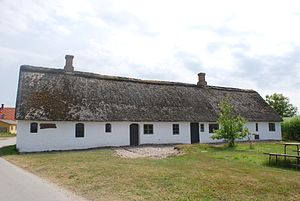
Mandø
Mandø Museum
"Mandø er en 7,63 km² stor dansk tidevandsø i Vadehavet mellem Rømø og Fanø. Den havde i 2018 40 indbyggere. ""Låningsvejen"" forbinder Mandø med Vester Vedsted i Jylland. Øen udgør Mandø Sogn. 1970 blev Mandø Kommune optaget i Ribe Kommune og blev dermed fra 2007 en del af Esbjerg Kommune. Mandø har status som vildt- og naturreservat. Sydvest for øen ligger højsandet Koresand. Et højsand er et område, der som regel ikke er oversvømmet ved højvande. Mandø har altid hørt til Danmark. Fra 1864 – 1920 gik statsgrænsen mellem Mandø og Rømø. Afstanden fra Vester Vedsted på fastlandet til Mandø by er 11 km, heraf ca. 6 km gennem Vadehavet.